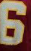
Number: 6